Lavr Kornilov

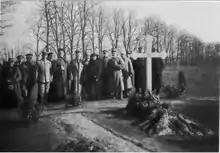
Kornilov's grave, prior to its desecration by the Bolsheviks.

A few days later, when the Bolsheviks gained control of the village, they unearthed Kornilov's coffin, dragged his corpse to the main square and burnt his remains on the local rubbish dump.